Pride (LGBTQ culture)

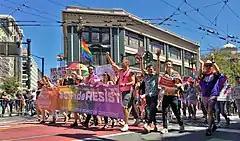
San Francisco Pride 2018

In the earlier decades of the 20th century before the term "Pride" became widely used, gatherings and protests by the LGBTQ+ community were often referred to as Homophile demonstrations; this reflected a more conservative and assimilationist approach to LGBTQ+ rights. As the movement became more radical in the late 1960s, particularly after the Stonewall Uprising, they were called Gay Liberation marches or rallies which emphasized demands for full equality and liberation.